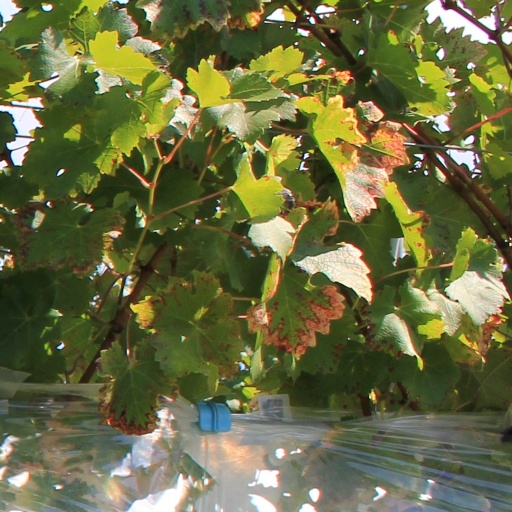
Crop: grape